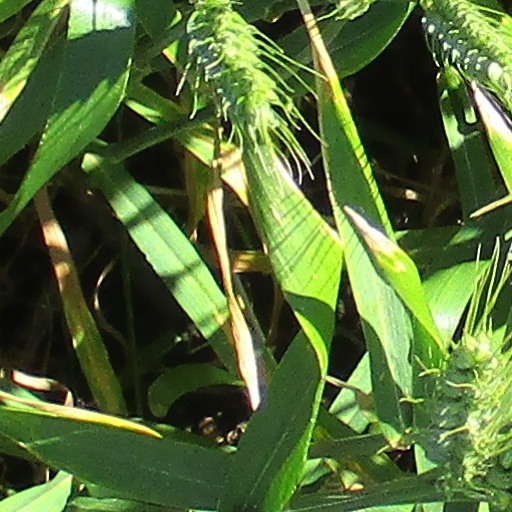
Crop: wheat